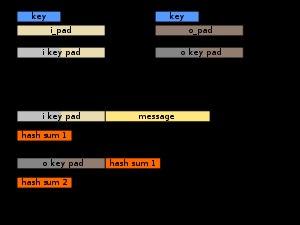
Un HMAC, de l'anglais keyed-hash message authentication code, est un type de code d'authentification de message, ou MAC en anglais, calculé en utilisant une fonction de hachage cryptographique en combinaison avec une clé secrète. Comme avec n'importe quel CAM, il peut être utilisé pour vérifier simultanément l'intégrité de données et l'authenticité d'un message. N'importe quelle fonction itérative de hachage, comme MD5 ou SHA-1, peut être utilisée dans le calcul d'un HMAC ; le nom de l'algorithme résultant est HMAC-MD5 ou HMAC-SHA-1. La qualité cryptographique du HMAC dépend de la qualité cryptographique de la fonction de hachage et de la taille et la qualité de la clé.